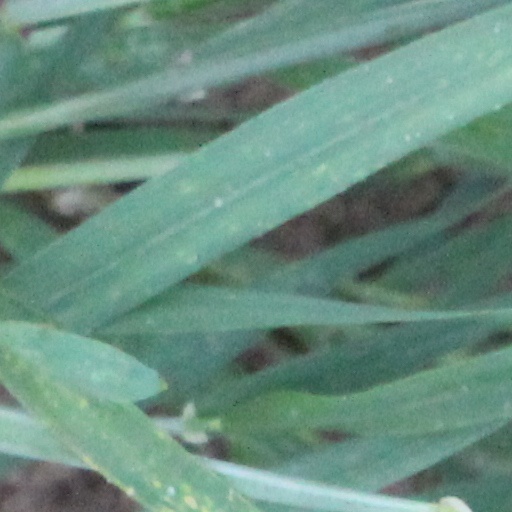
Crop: wheat